Market Street Bridge (Chattanooga)

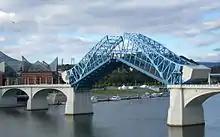
The bridge's bascule span open

The Market Street Bridge, officially referred to as the John Ross Bridge, is a bascule bridge that spans the Tennessee River between downtown Chattanooga, Tennessee, and the Northshore District. It carries North Market Street (formerly designated as U.S. Route 127), and was named in honor of Cherokee Chief John Ross. The bridge was completed in 1917 at a cost of $1.1 million. In the mid-1970s, the southern terminus of US 127 was moved several miles north to the intersection of Dayton Boulevard and Signal Mountain Boulevard in the nearby suburb of Red Bank.